Peggy Hopkins Joyce

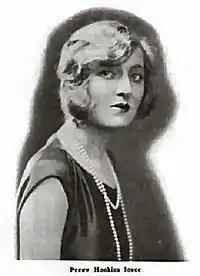
Peggy Hopkins Joyce ( 1922)

Joyce owned a jewel known as the Portuguese Diamond, one of the most expensive in the world, which she sold to Harry Winston. It is displayed at the Smithsonian Institution in Washington, D.C.